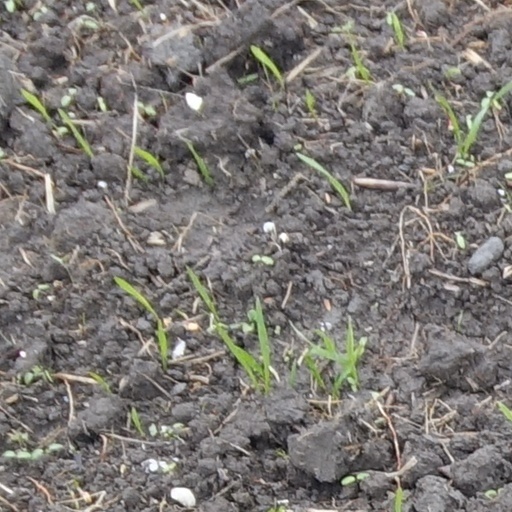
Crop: wheat